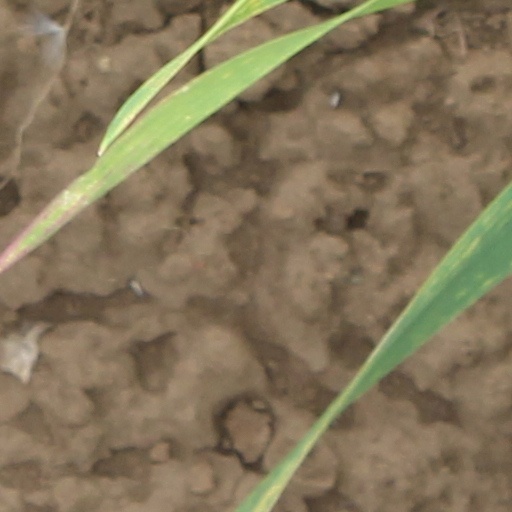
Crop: wheat